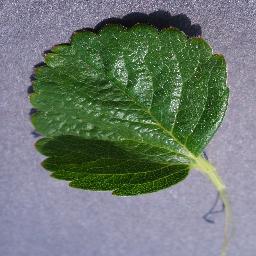
Label: Strawberry___healthy